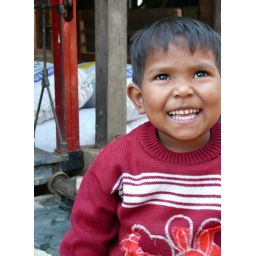
Little boy in the morning market